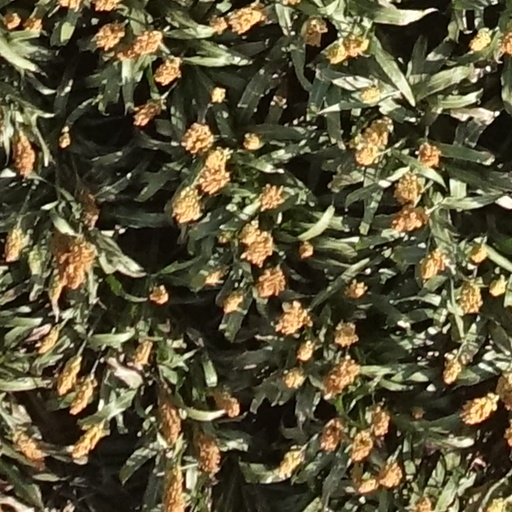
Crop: sorghum